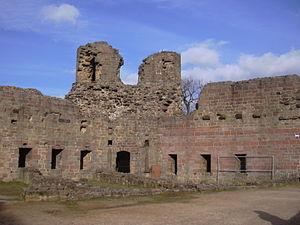
Neuleiningen est une municipalité allemande située dans le land de Rhénanie-Palatinat et l'arrondissement de Bad Dürkheim.